Center City, Philadelphia

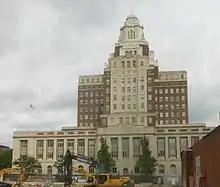
The U.S. Custom House in Old City in July 2014

The Philadelphia Fire Department operates five fire stations in Center City: